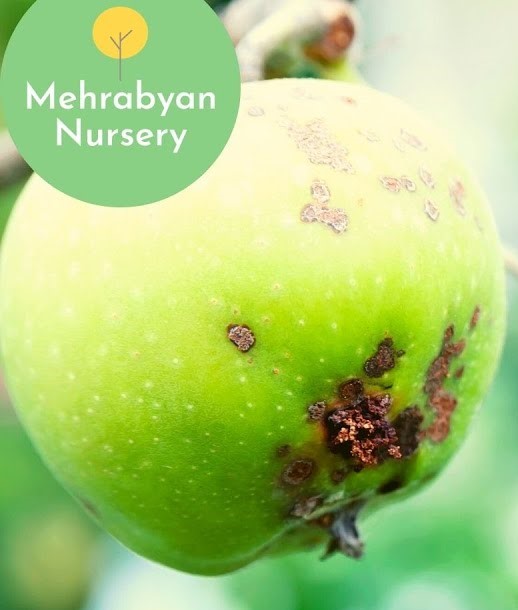
Plant: Apple
Disease: apple scab